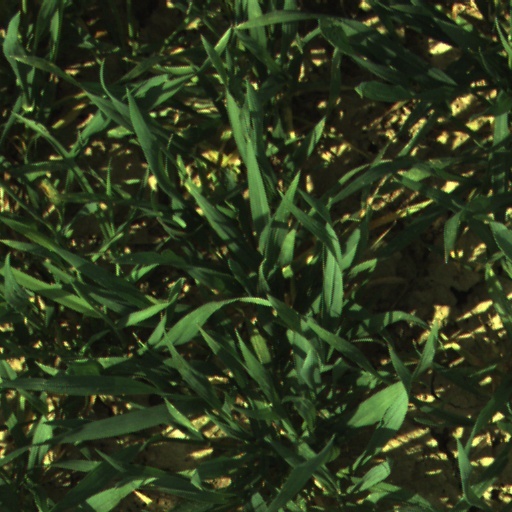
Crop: wheat